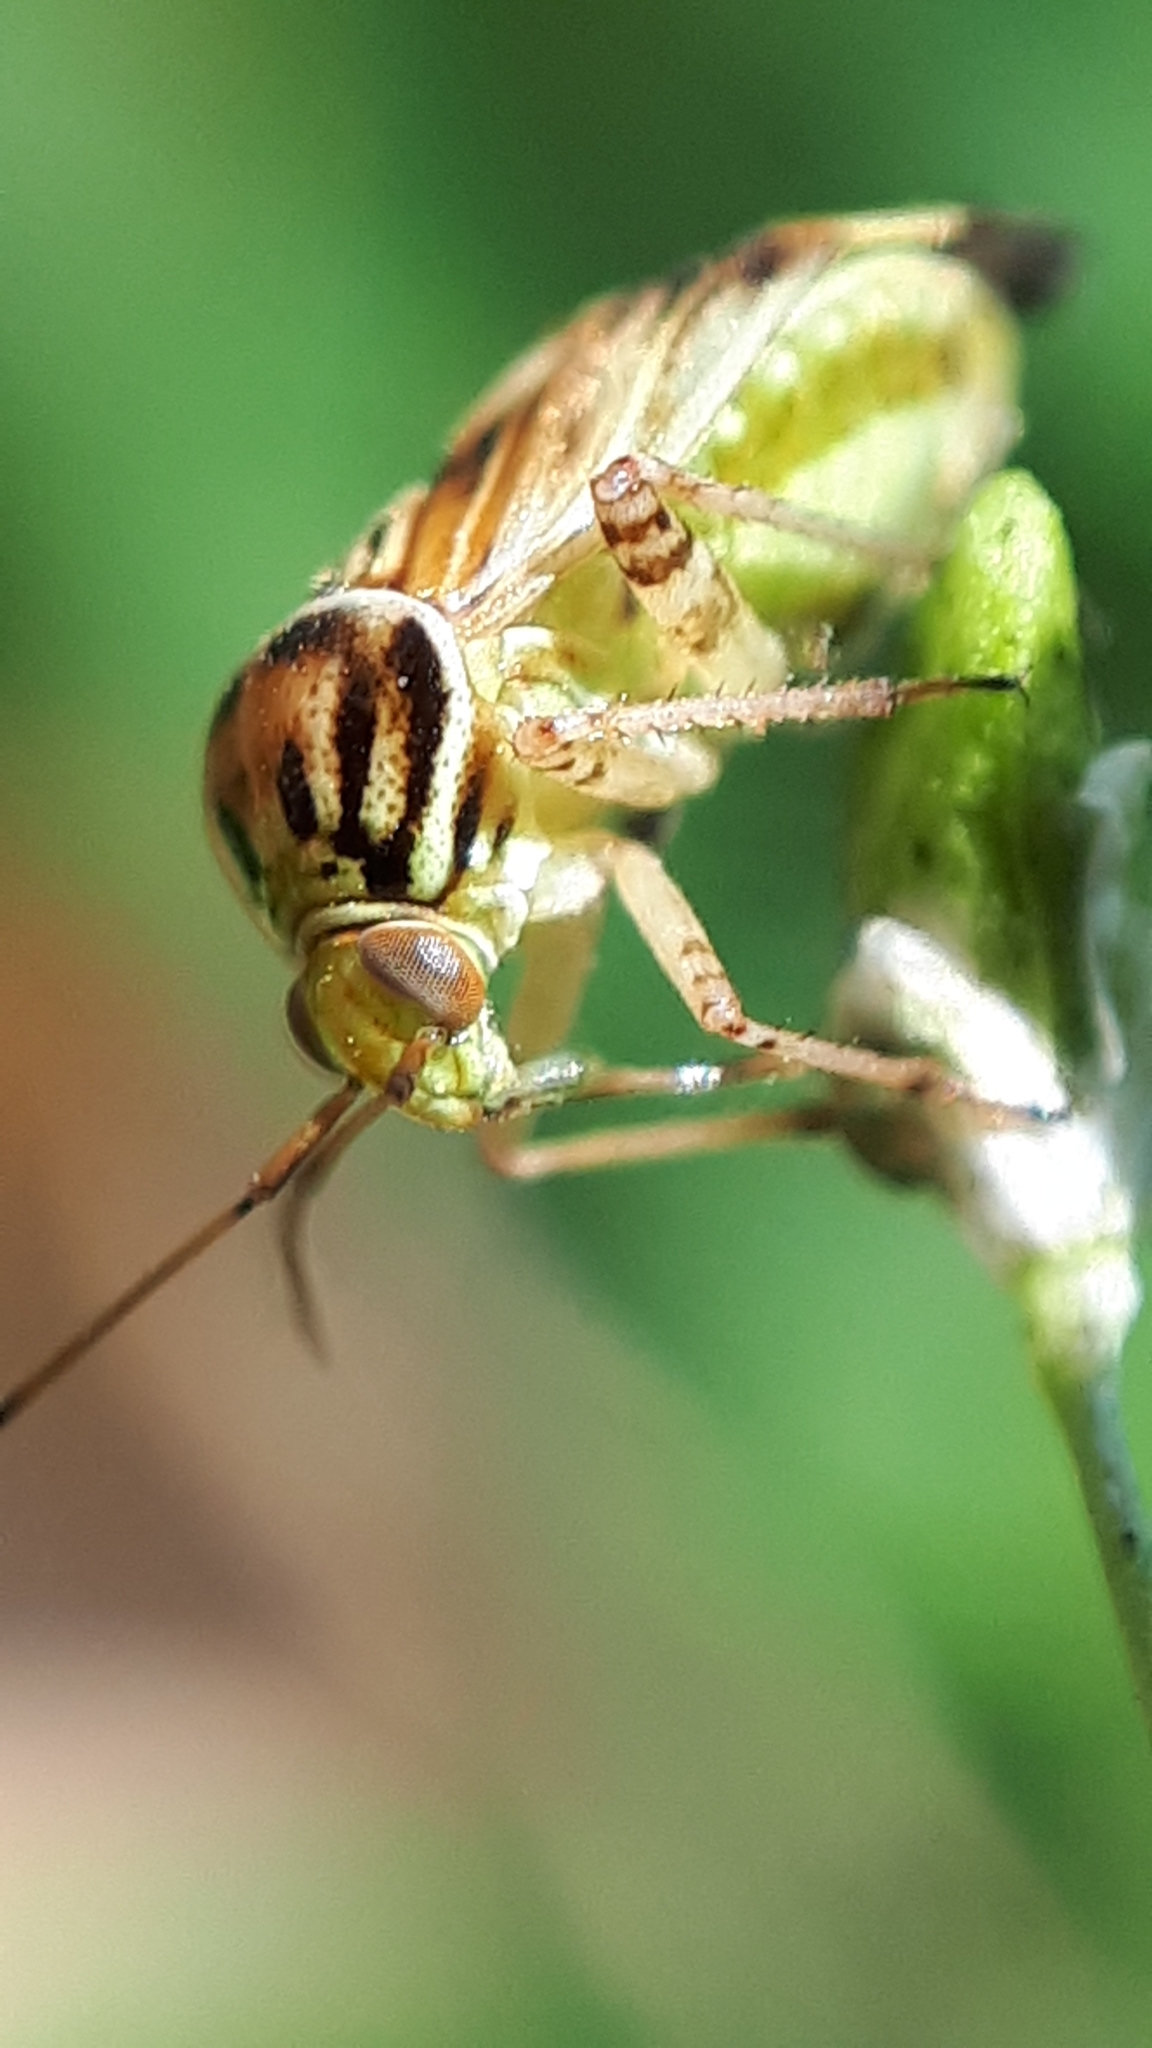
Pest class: lygus_bug